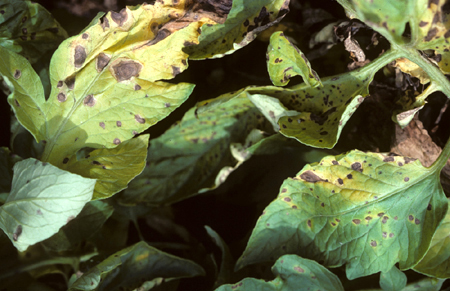
Labels: Tomato Septoria leaf spot, Tomato Septoria leaf spot, Tomato Septoria leaf spot